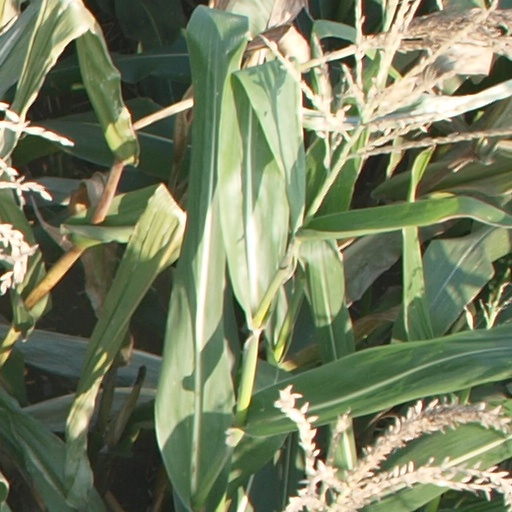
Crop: maize; corn